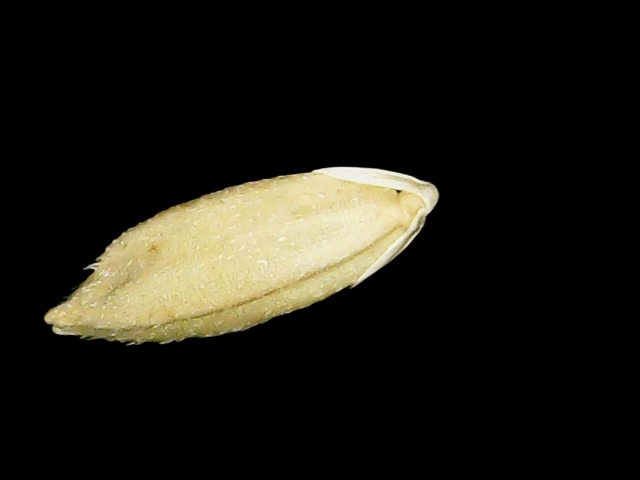
Rice variety: Bd51